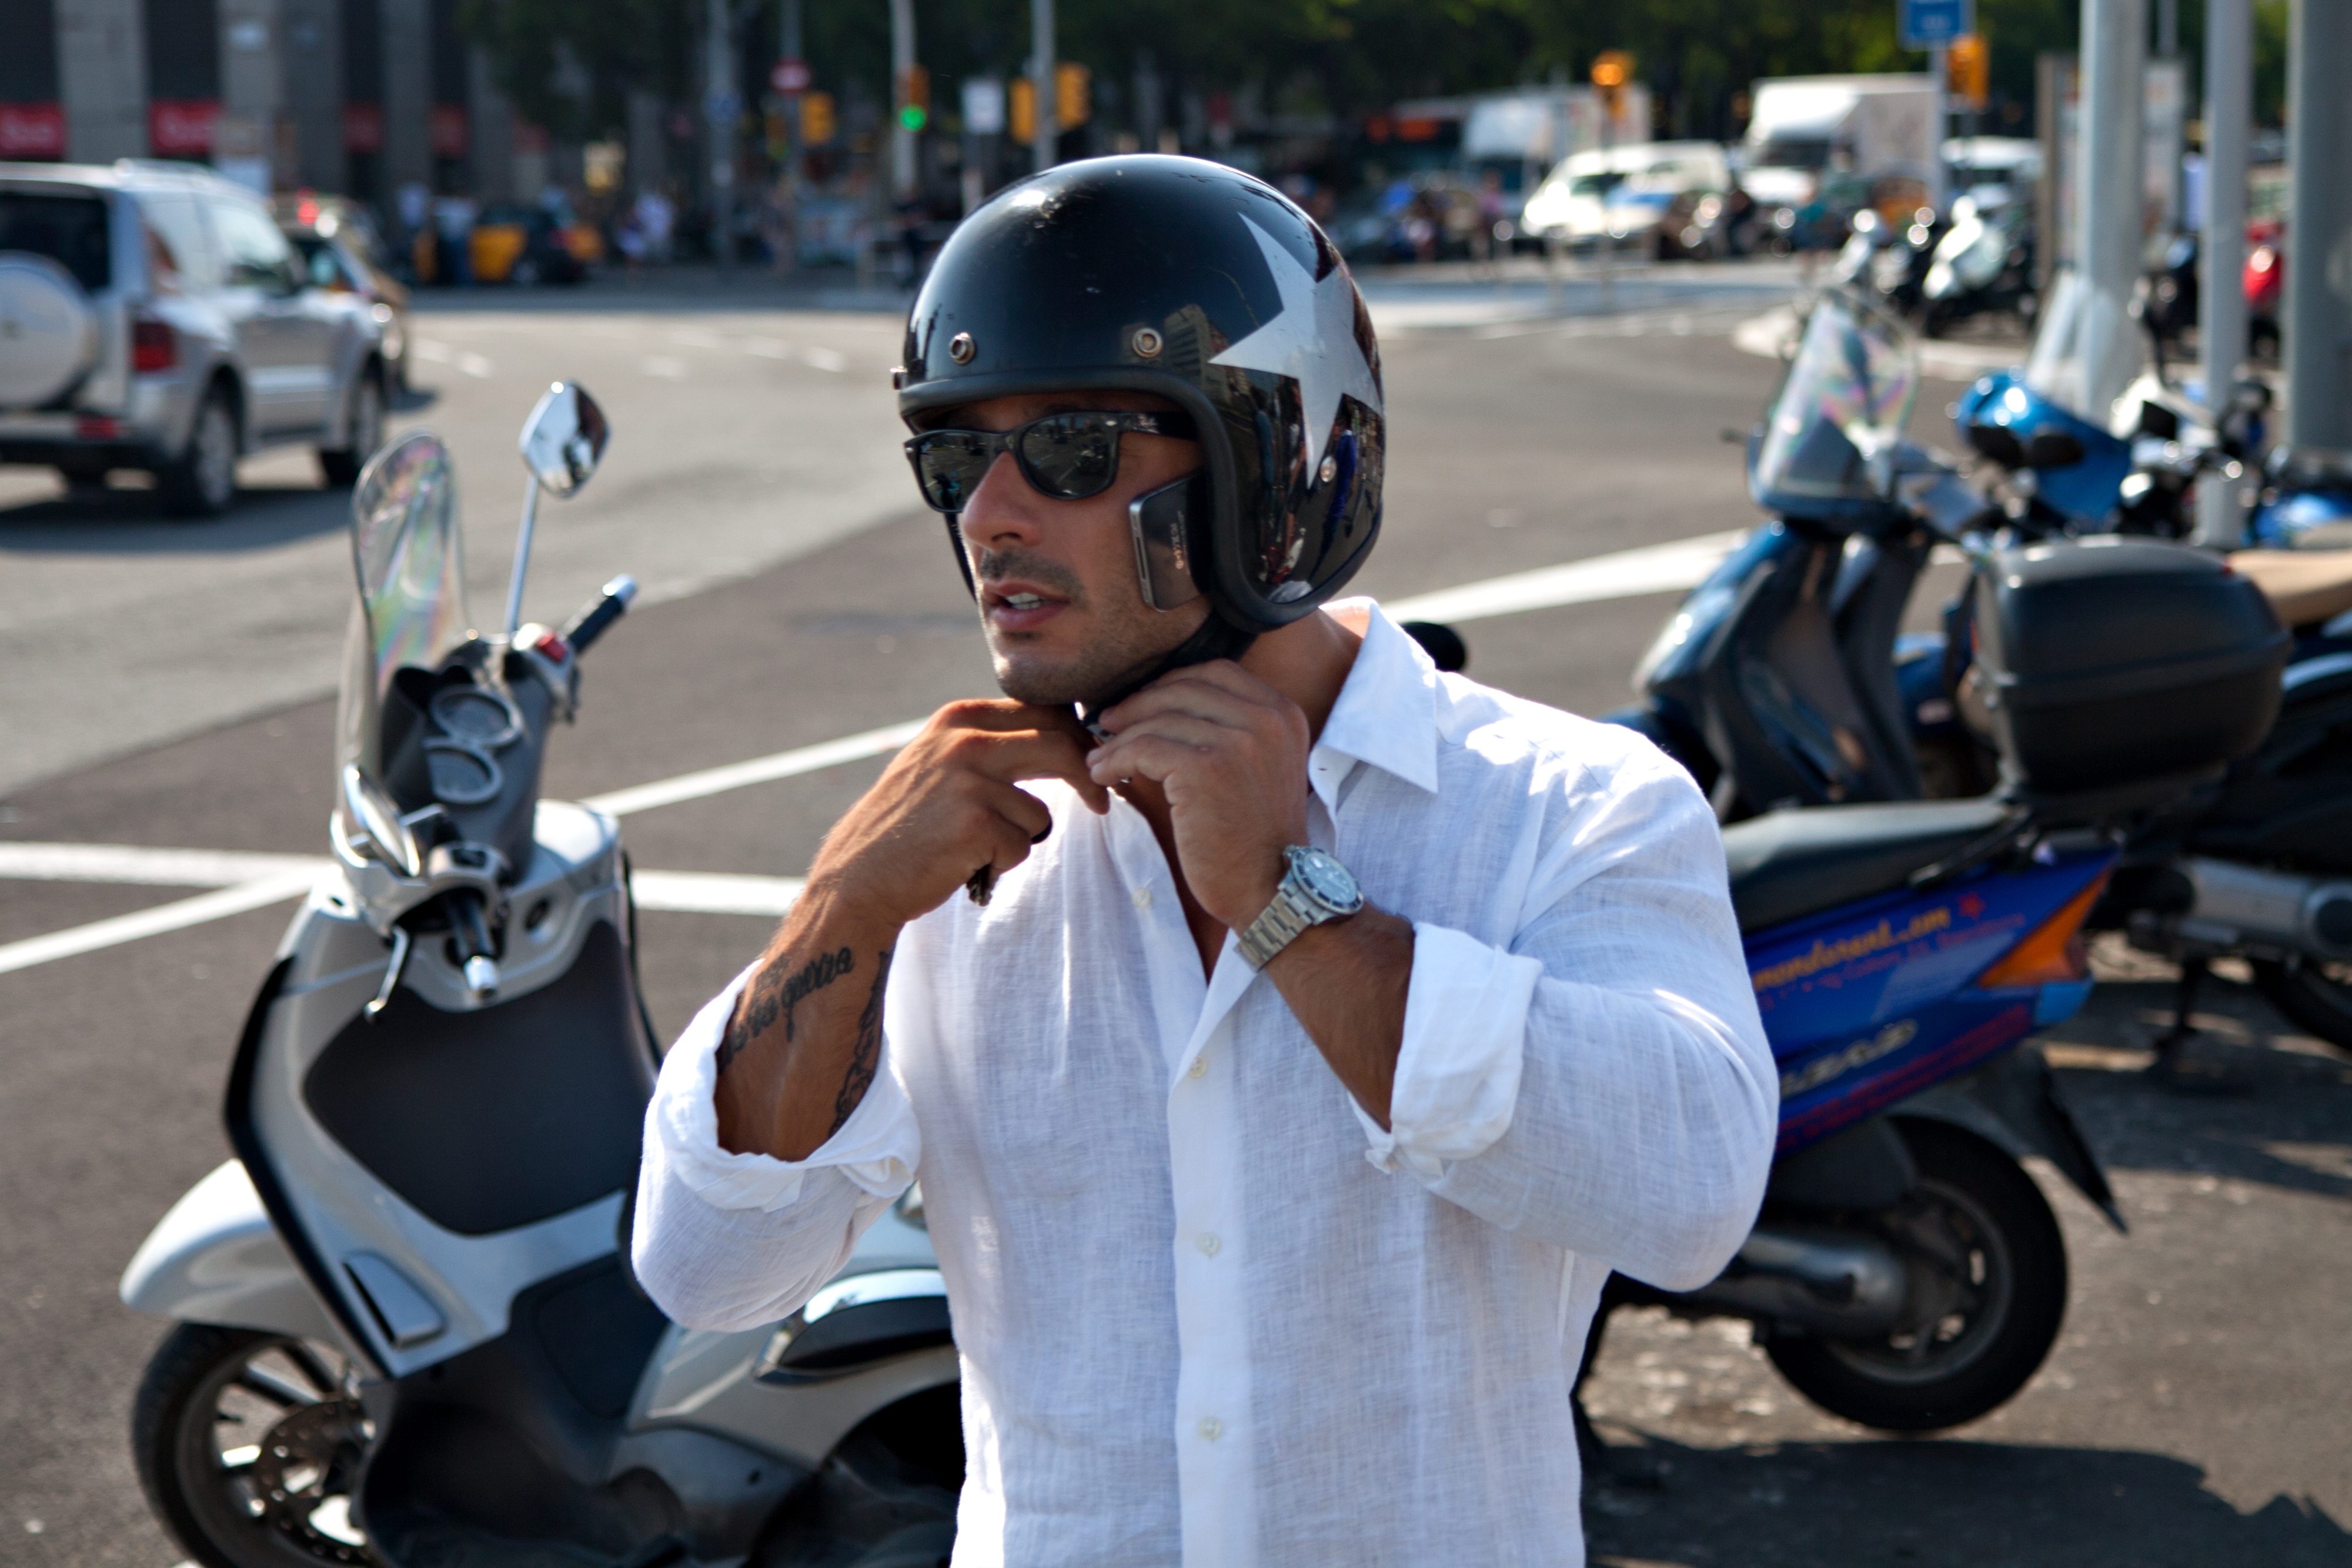
motorcycle helmet, helmet, vehicle, personal protective equipment, motorcycle, motorcycling, traffic, headgear, car, road, street, photography, gesture